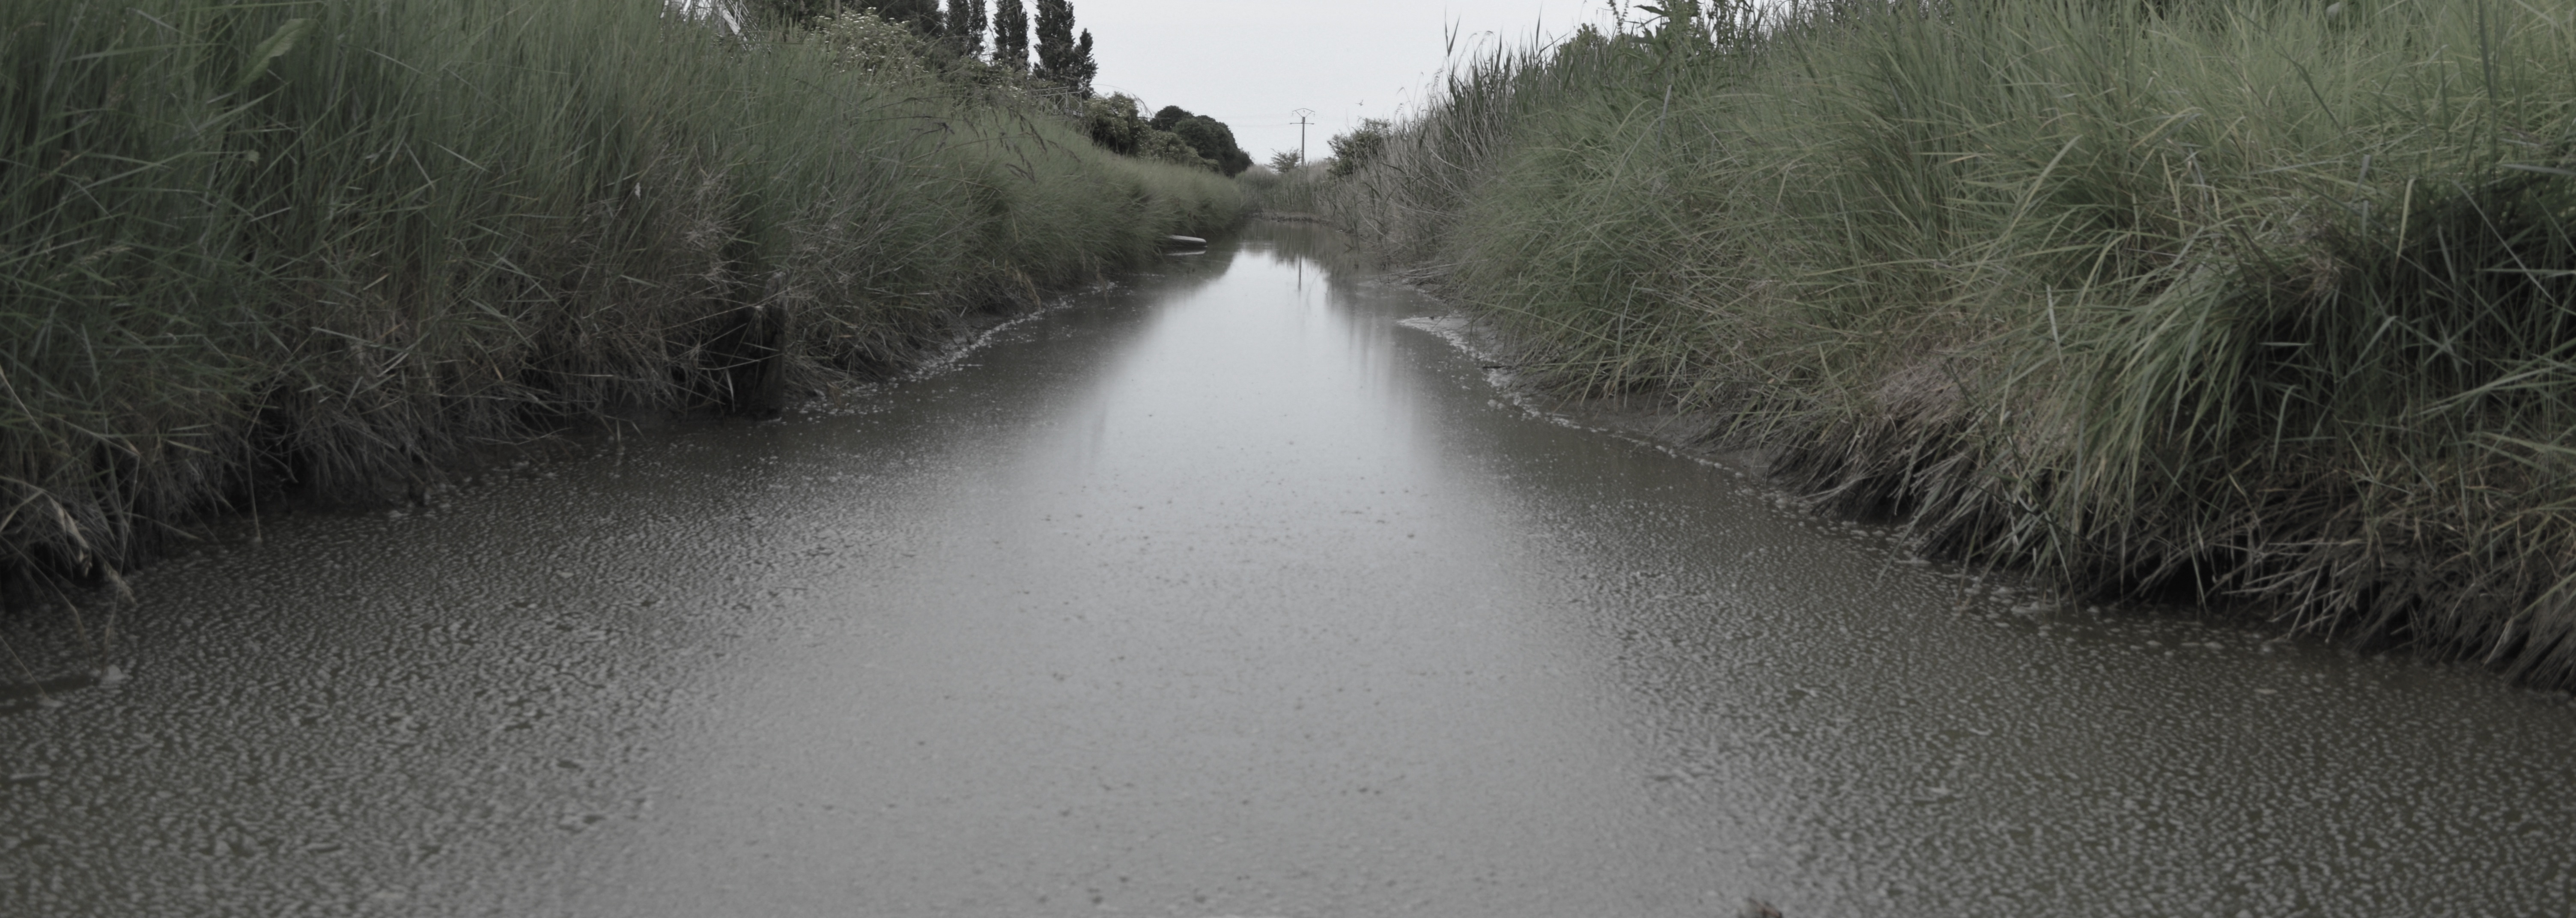
water, snow, rain, river, canal, mud, weather, waterway, sad, grey, infrastructure, reeds, channel, grisaille, atmospheric phenomenon